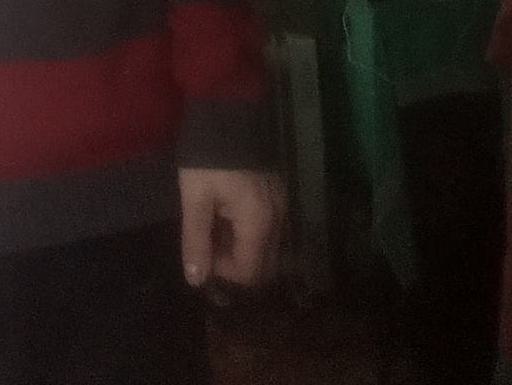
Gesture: no_gesture